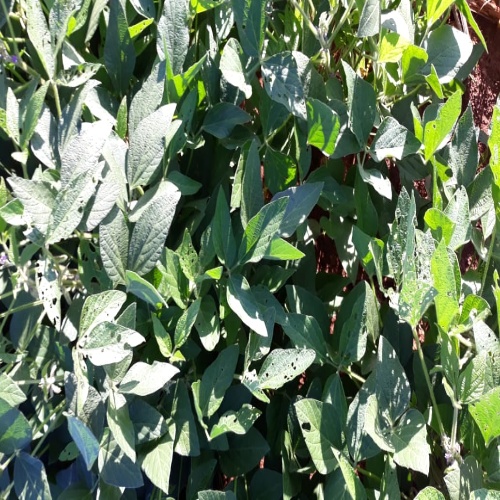
Label: Caterpillar